Caleb Clarke Magruder Jr.

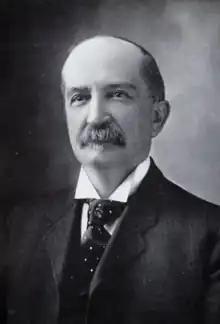
Magruder in 1914 publication

Caleb Clarke Magruder Jr. (January 9, 1839 – June 2, 1923) was a politician and lawyer from Maryland. He served in the Maryland House of Delegates in 1867 and as clerk in the Maryland Court of Appeals from 1907 to 1923.